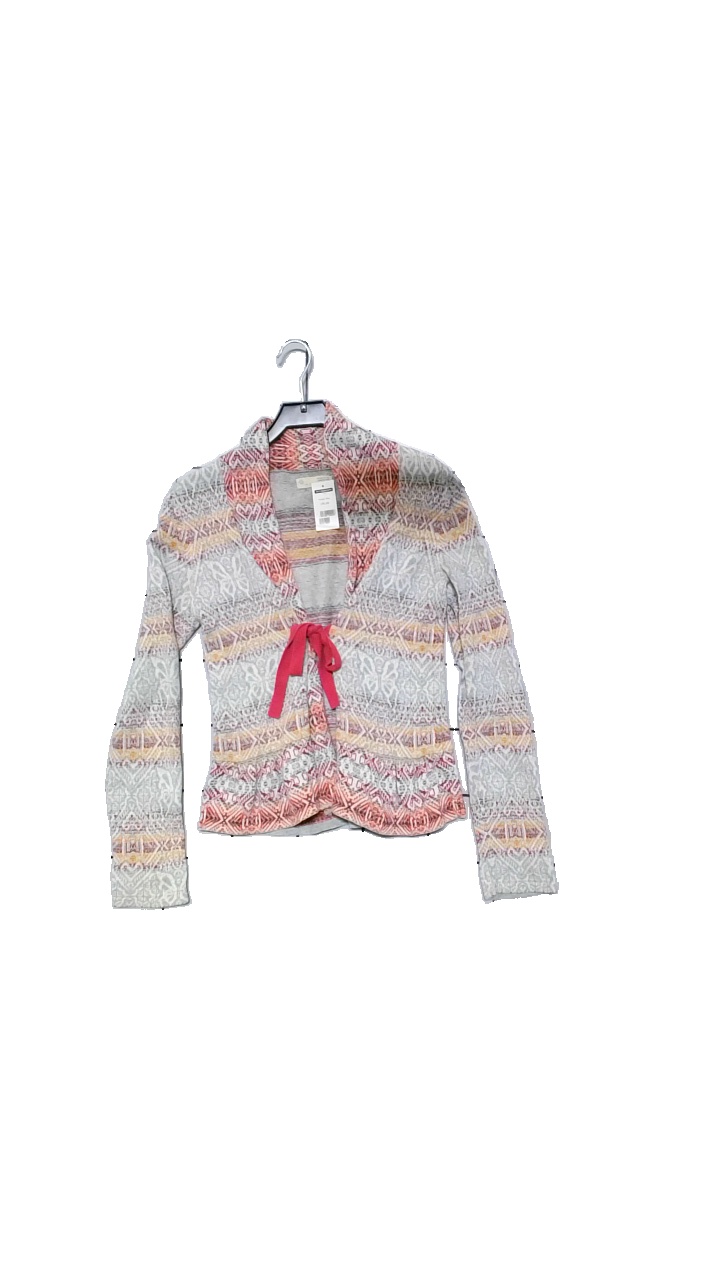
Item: Cardigan (Ladies)
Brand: Odd Molly
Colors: Multicolor, Grey, Pink, Orange
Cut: Regular, Tight
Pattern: Geometric print
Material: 100% cotton
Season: All
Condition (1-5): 4
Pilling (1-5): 5
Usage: Reuse
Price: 150-250